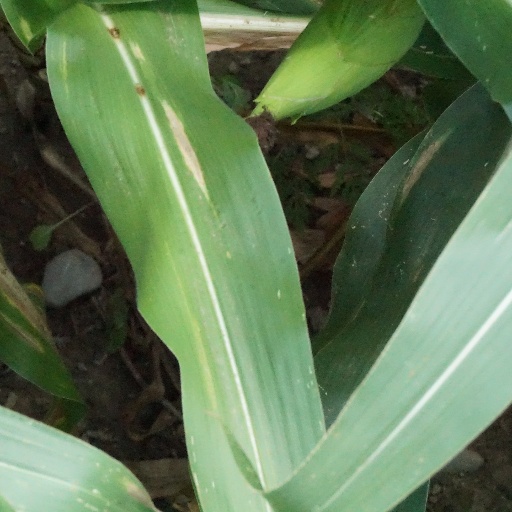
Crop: maize; corn